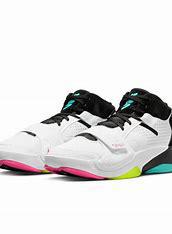
Brand: Jordan
Model: Zion 2